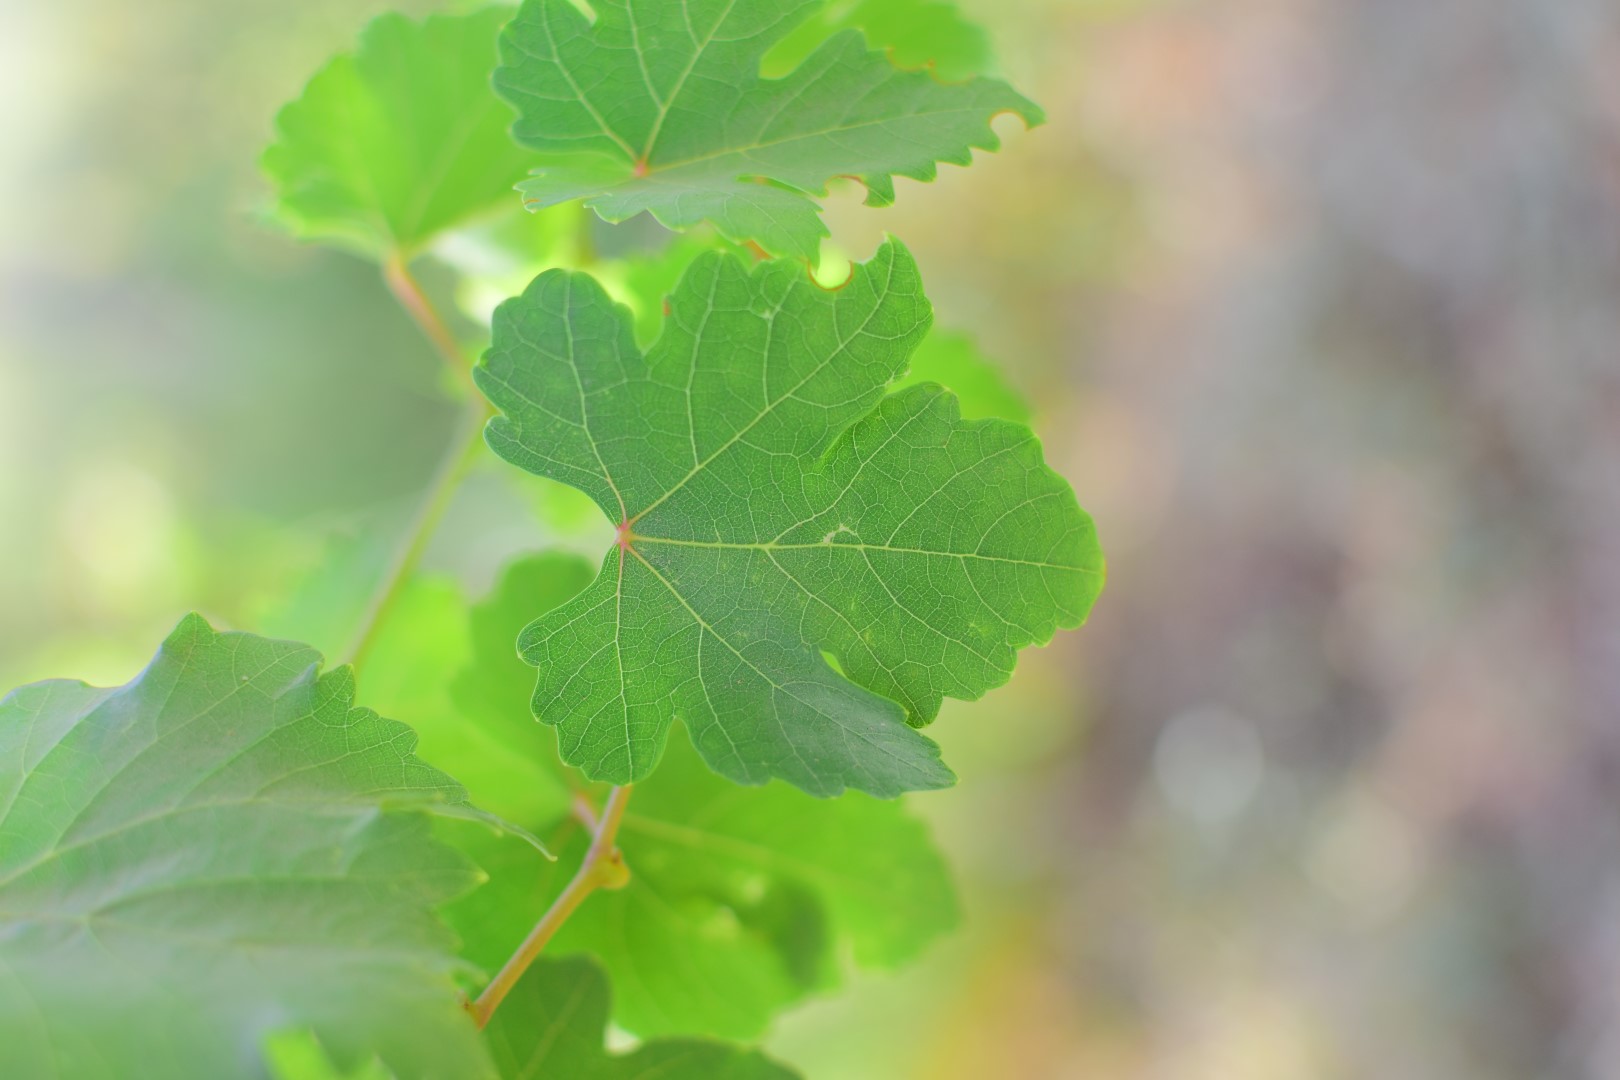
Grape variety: Deas Al-Annz